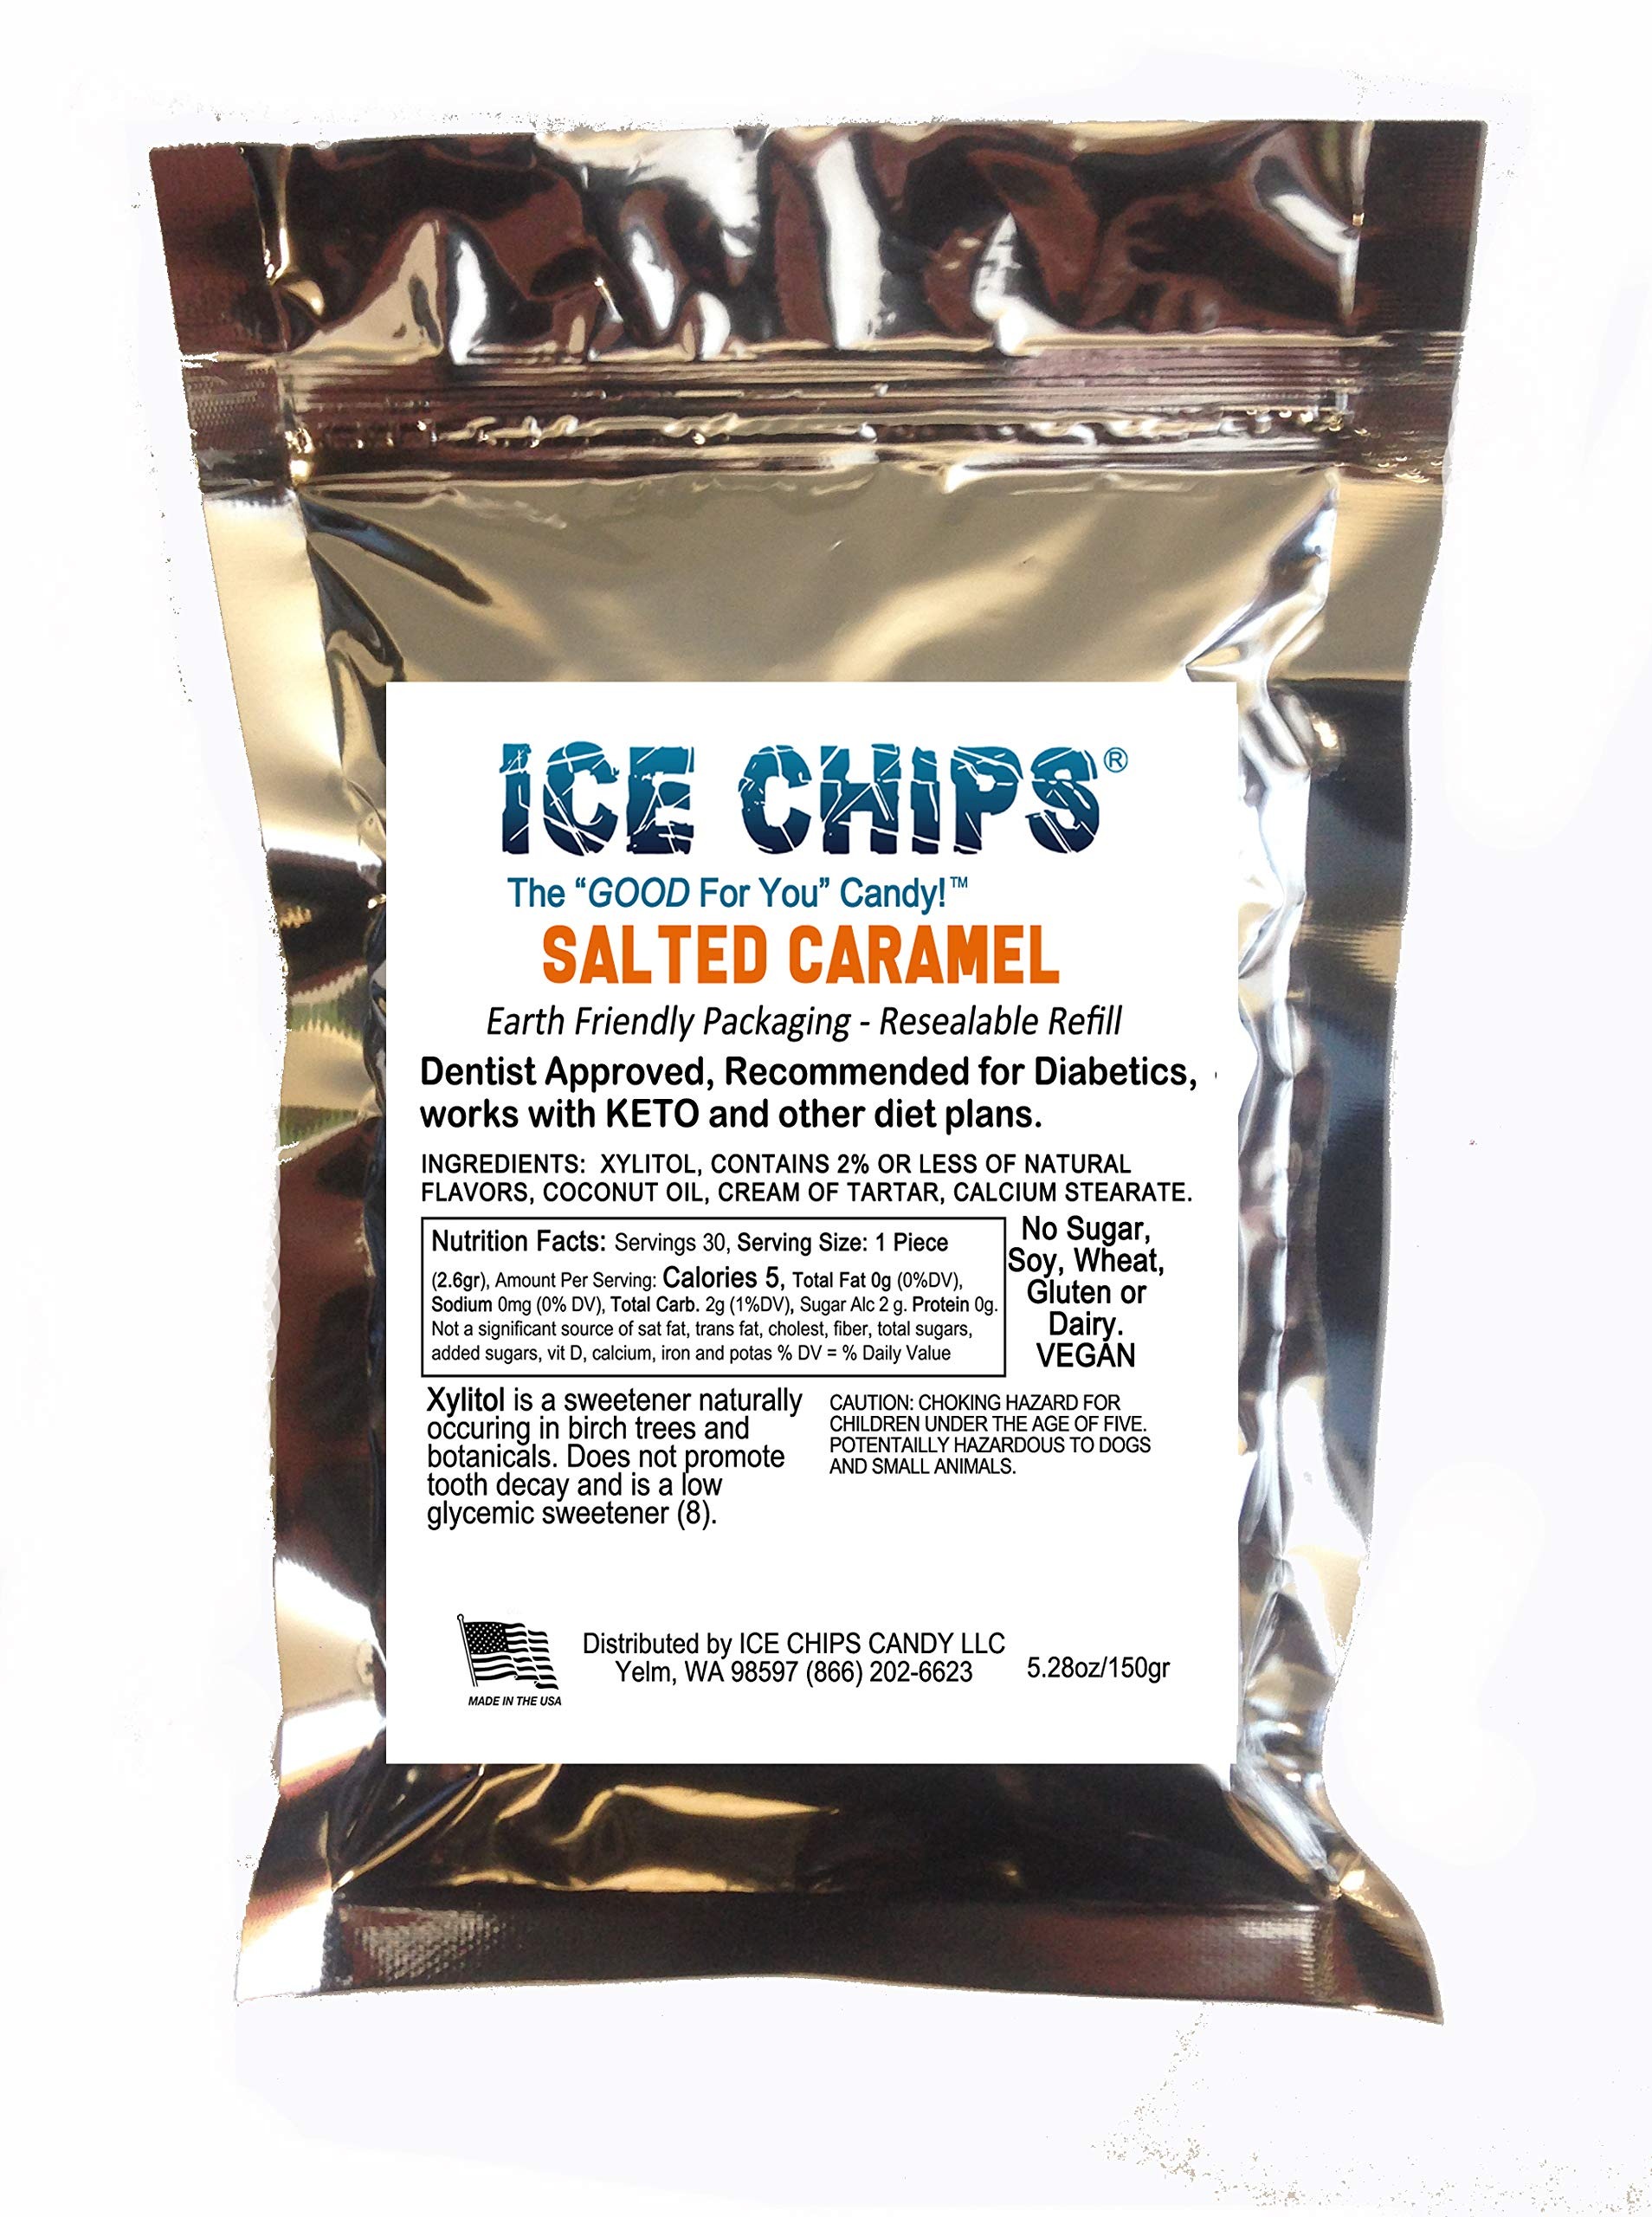
Item Name: ICE CHIPS Xylitol Candy in Large 5.28 oz Resealable Pouch; Low Carb & Gluten Free (Salted Caramel)
Bullet Point 1: LARGE POUCH SIZE Equivalent to 3 Tins.19 FLAVORS AVAILABLE! Save by purchasing in bulk. Use to Refill Your Tins (Purchased Separately) or Share Generously!
Bullet Point 2: NATURALLY SWEETENED with Xylitol. GMO Free and Keto Friendly. No Sugar, Soy, Wheat, Gluten or Dairy! A Delicious Treat for Diabetics As It Does NOT Impact Insulin Levels
Bullet Point 3: STRENGTHENS TEETH and Reduces Growth of Dental Plaque
Bullet Point 4: RELIEVES DRY MOUTH by Stimulating Saliva Flow and Helps Freshen Breath
Product Description: Ice Chips candies, while healthy, sugar-free, and safe for diabetics, are nothing like healthful candy you have tried in the past. They burst with flavor and grab your attention. Healthy has never been as much fun as it is with “The Good for You Candy!” Enjoy Ice Chips throughout your day to keep breath fresh, and teeth healthier! Allow Ice Chips to dissolve slowly in mouth, coating teeth. Dentists recommend four to eight servings a day to receive full oral health benefits of Xylitol.
Value: 5.28
Unit: Ounce

Price: 19.8